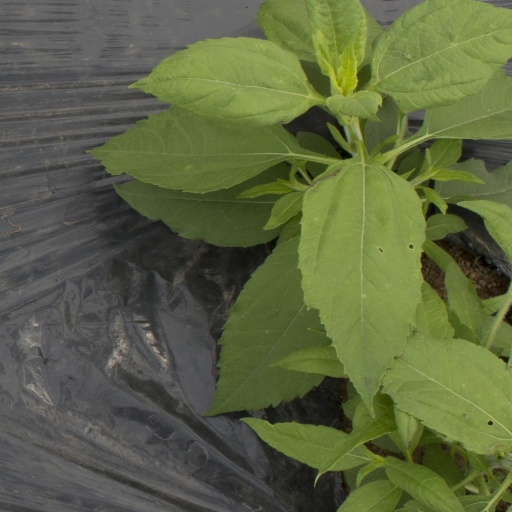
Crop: Jerusalem artichoke